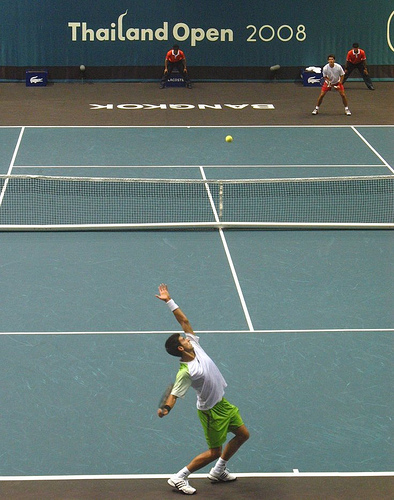
một nam vận động viên tennis đang nhìn quả bóng ở trên không để phát bóng